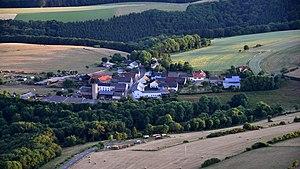
Tandel est une localité luxembourgeoise qui est le chef-lieu de la commune portant le même nom située dans le canton de Vianden.